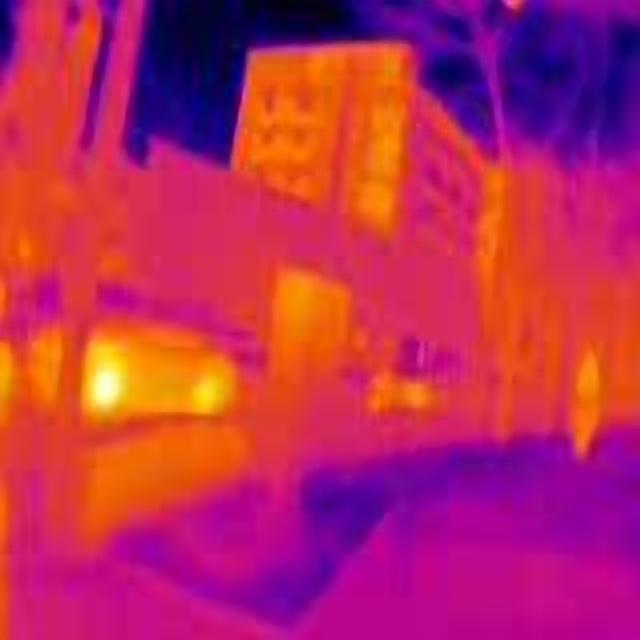
Detected objects:
label: person